Concrete curved-chord through girder bridge

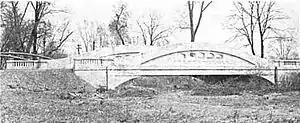
The first camelback bridge in Michigan over the Raisin River near Tecumseh

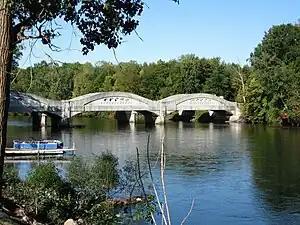
The three-span US 12–St. Joseph River Bridge in Mottville, Michigan, the longest remaining camelback bridge in the state

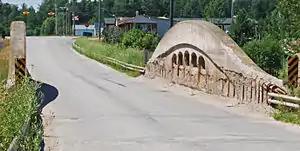
Looking down the length of the Ten Curves Road–Manistique River Bridge

A concrete curved-chord through girder bridge, sometimes known as a camelback bridge, is a type of concrete bridge most common in the U.S. state of Michigan and the Canadian province of Ontario. C.V. Dewart, the first professional bridge engineer of the Michigan State Highway Department, designed the type. By the early 1920s, the Michigan State Highway Department had produced standardized designs for these bridges in lengths of 50, 60, 70, 75 and 90 feet. The first such bridge in Michigan was built in 1922 over the Raisin River at Tecumseh. By the end of the decade, the design fell out of favor since it could not be widened to handle increasing traffic.